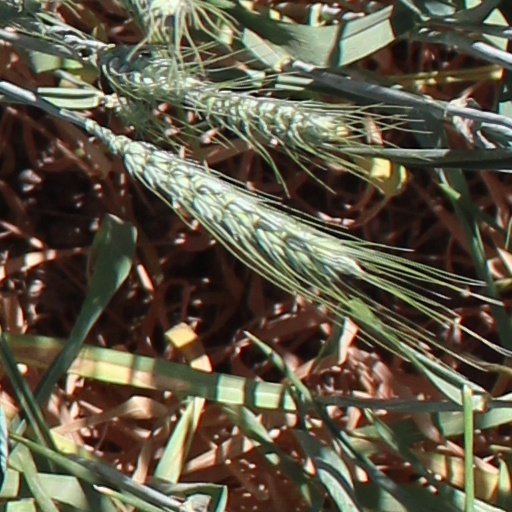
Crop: wheat